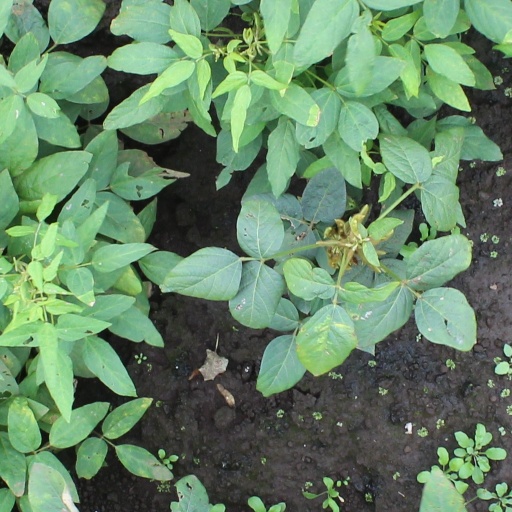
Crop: soybean